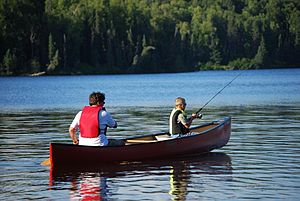
Måvens og Peder / I radiospillene / Måvens og Peder på kanotur (1998)
Kanotur
Måvens og Peder er hovedpersonerne i den danske dramatiker Line Knutzons seks radiohørespil Måvens og Peder på kanotur, Måvens og Peder i mediernes søgelys, Måvens og Peder møder Måvens og Peder, Måvens og Peder mister mælet, Måvens og Peder får samtalekøkken og Måvens og Peder på Herrens mark. Desuden figurerer de som bipersoner i Knutzons drama Harriets himmelfærd.